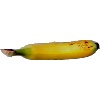
Label: Banana Lady Finger 1